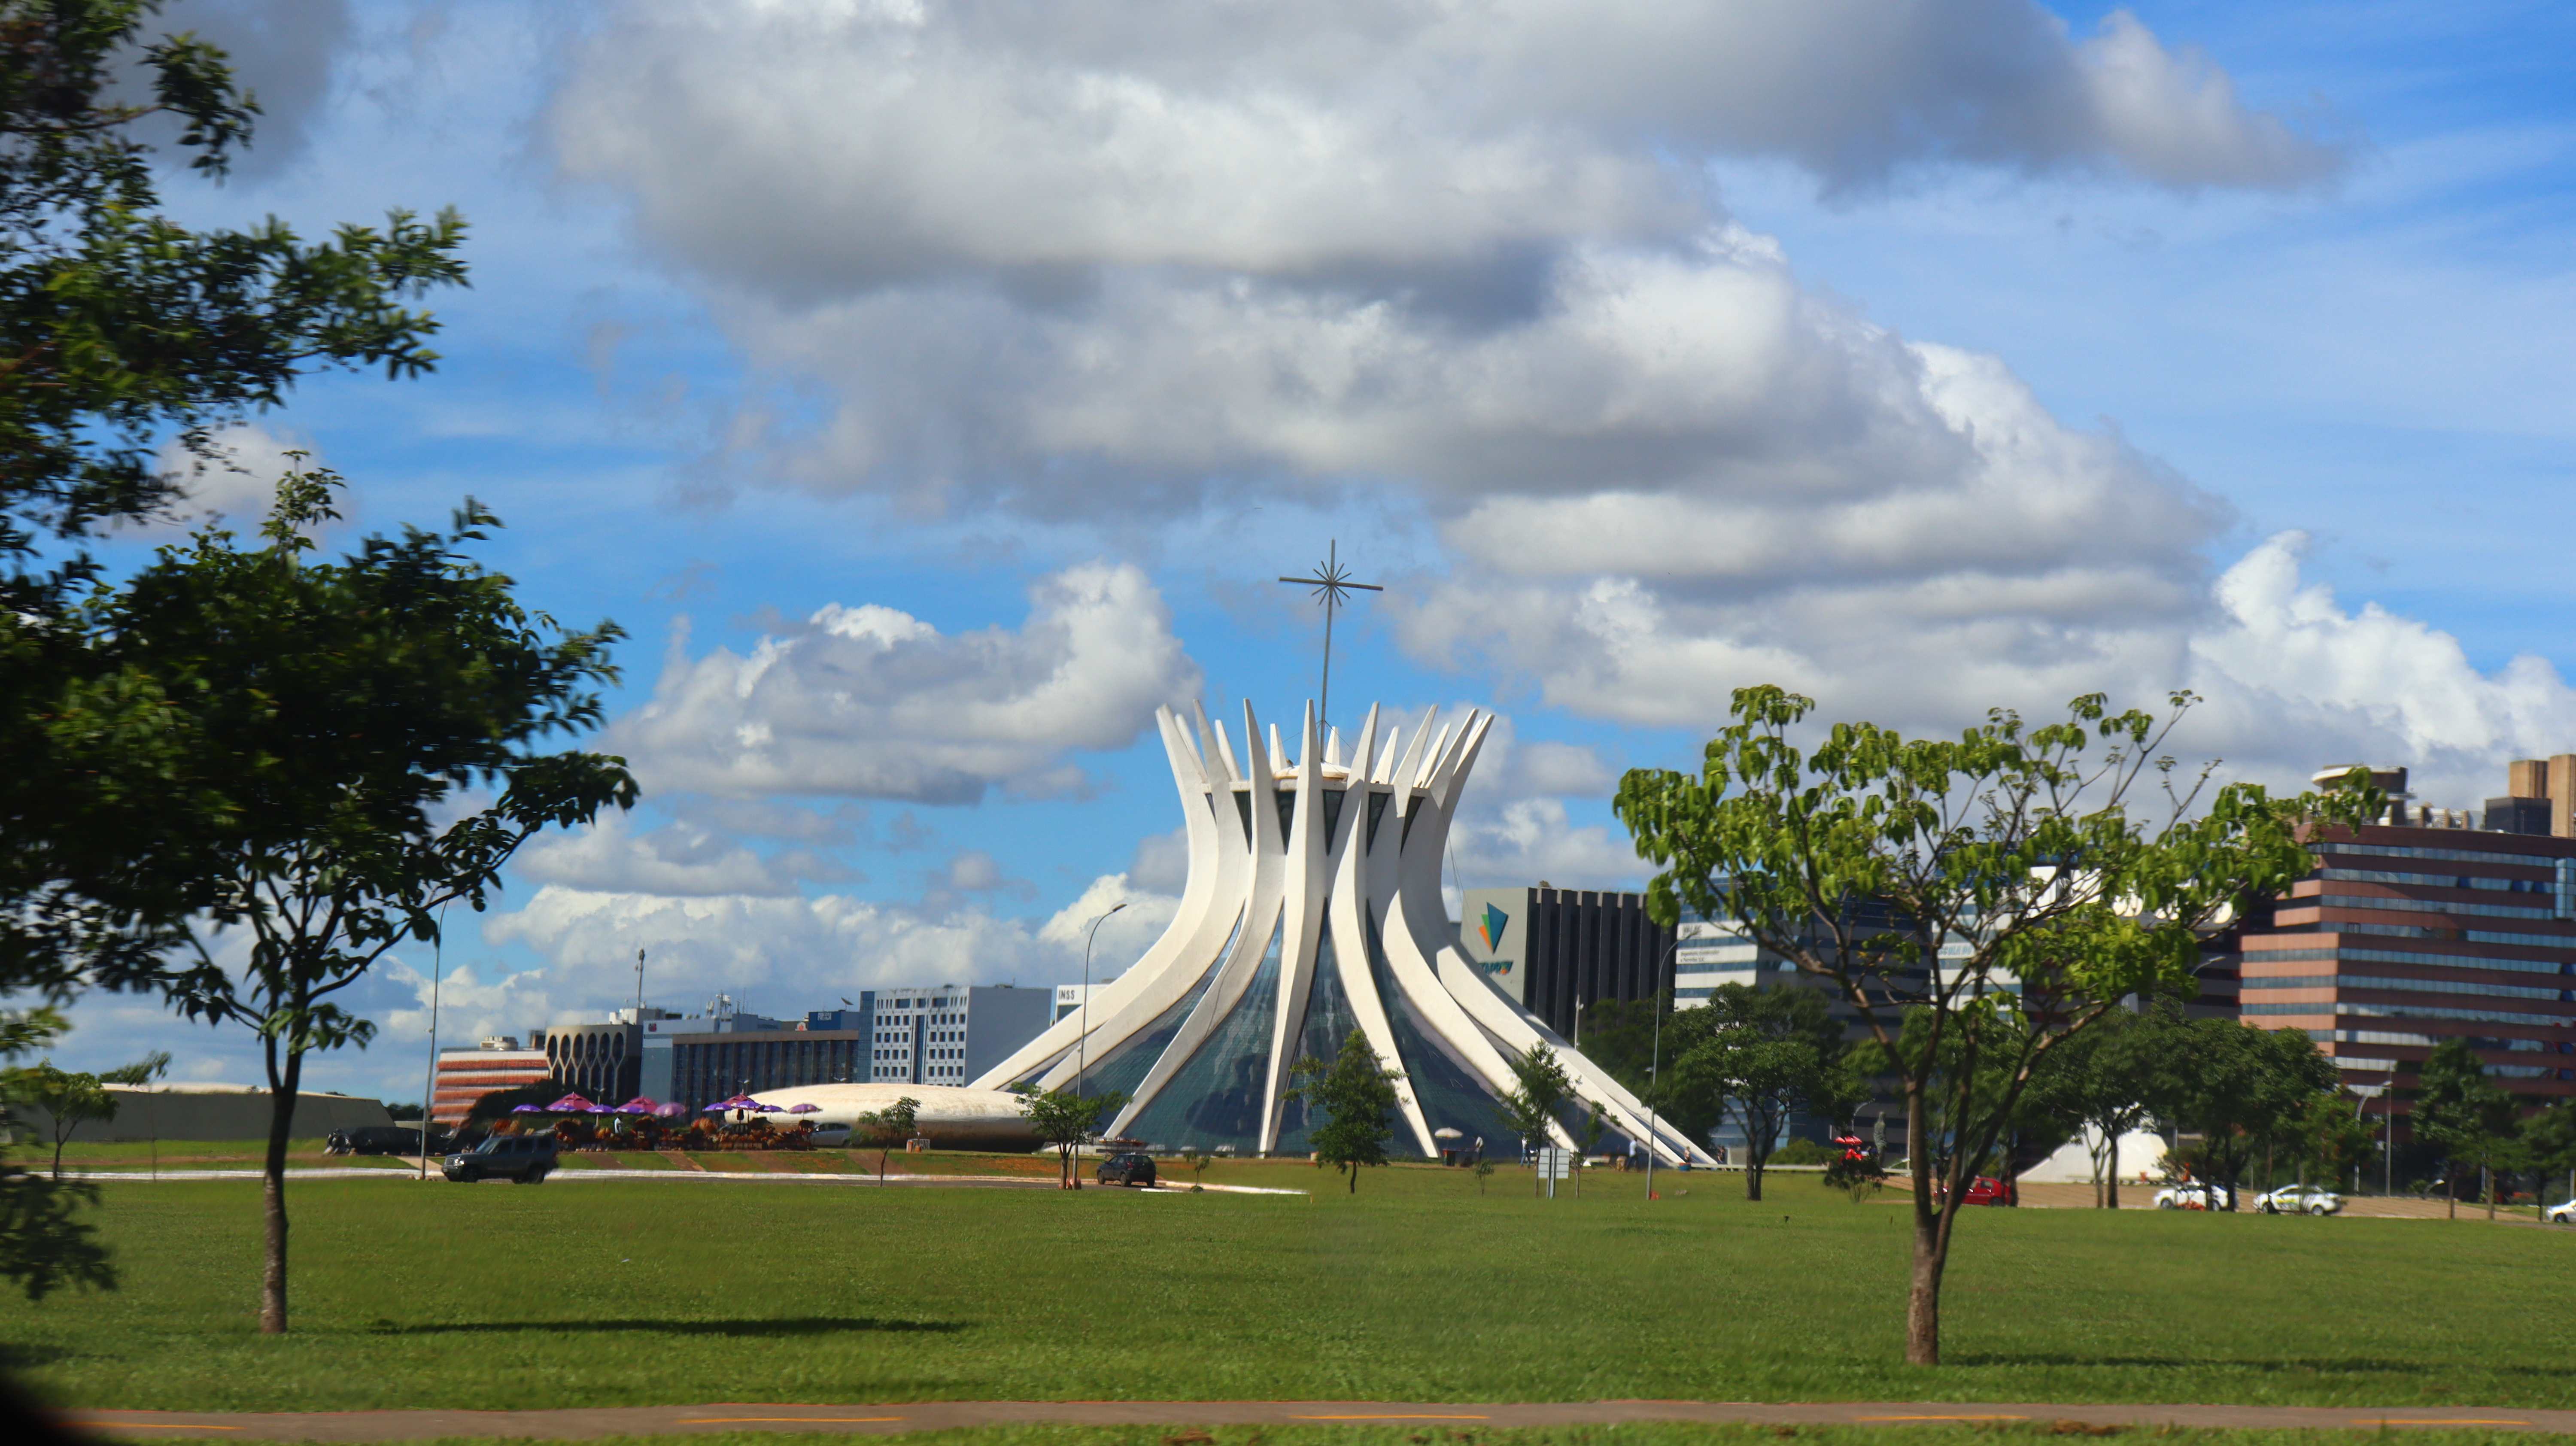
natural, cloud, sky, plant, tree, world, grass, leisure, fountain, urban design, cumulus, city, art, pole, landscape, water feature, monument, recreation, headquarters, sculpture, garden, tourism, facade, Environmental art, tourist attraction, shade, town square, national historic landmark, park